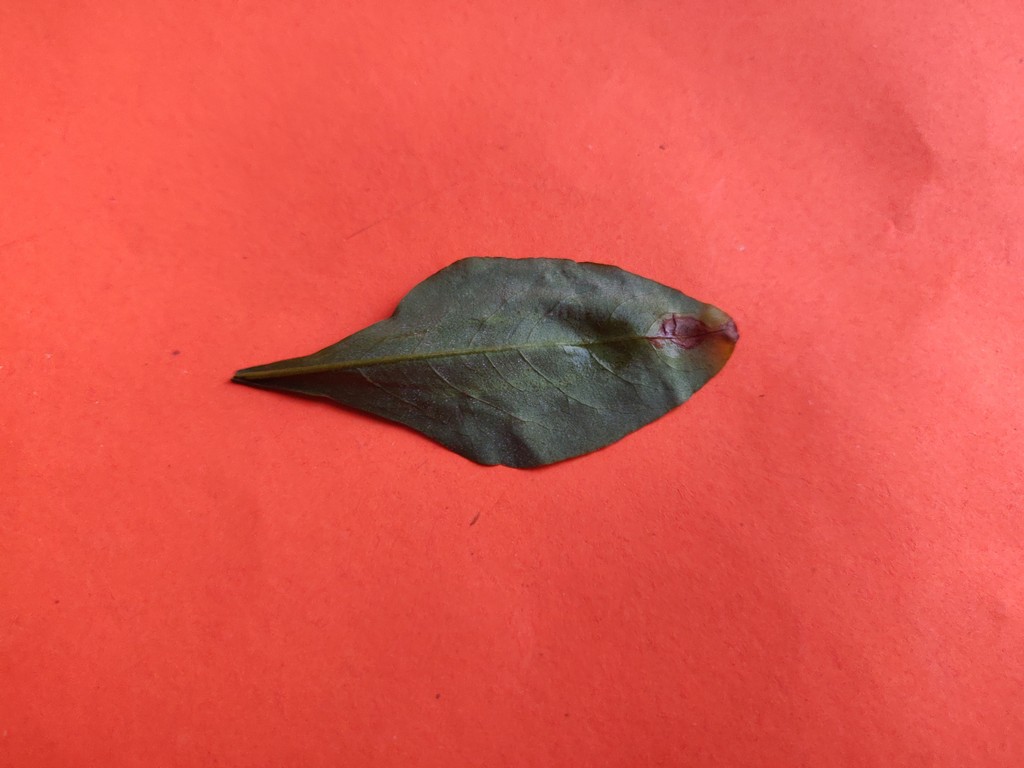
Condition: Unhealthy
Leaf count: single
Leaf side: back